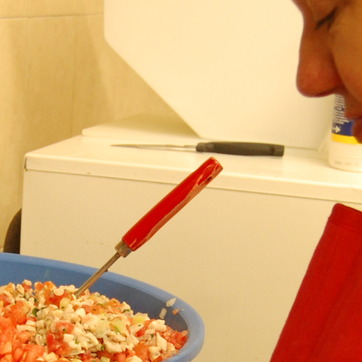
Material: plastic